Christian C. Wellensgard

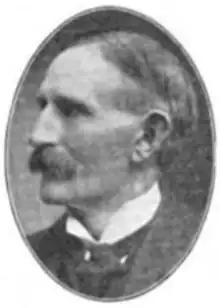

Christian C. Wellensgard (July 29, 1849 – November 15, 1926) was a member of the Wisconsin State Assembly.